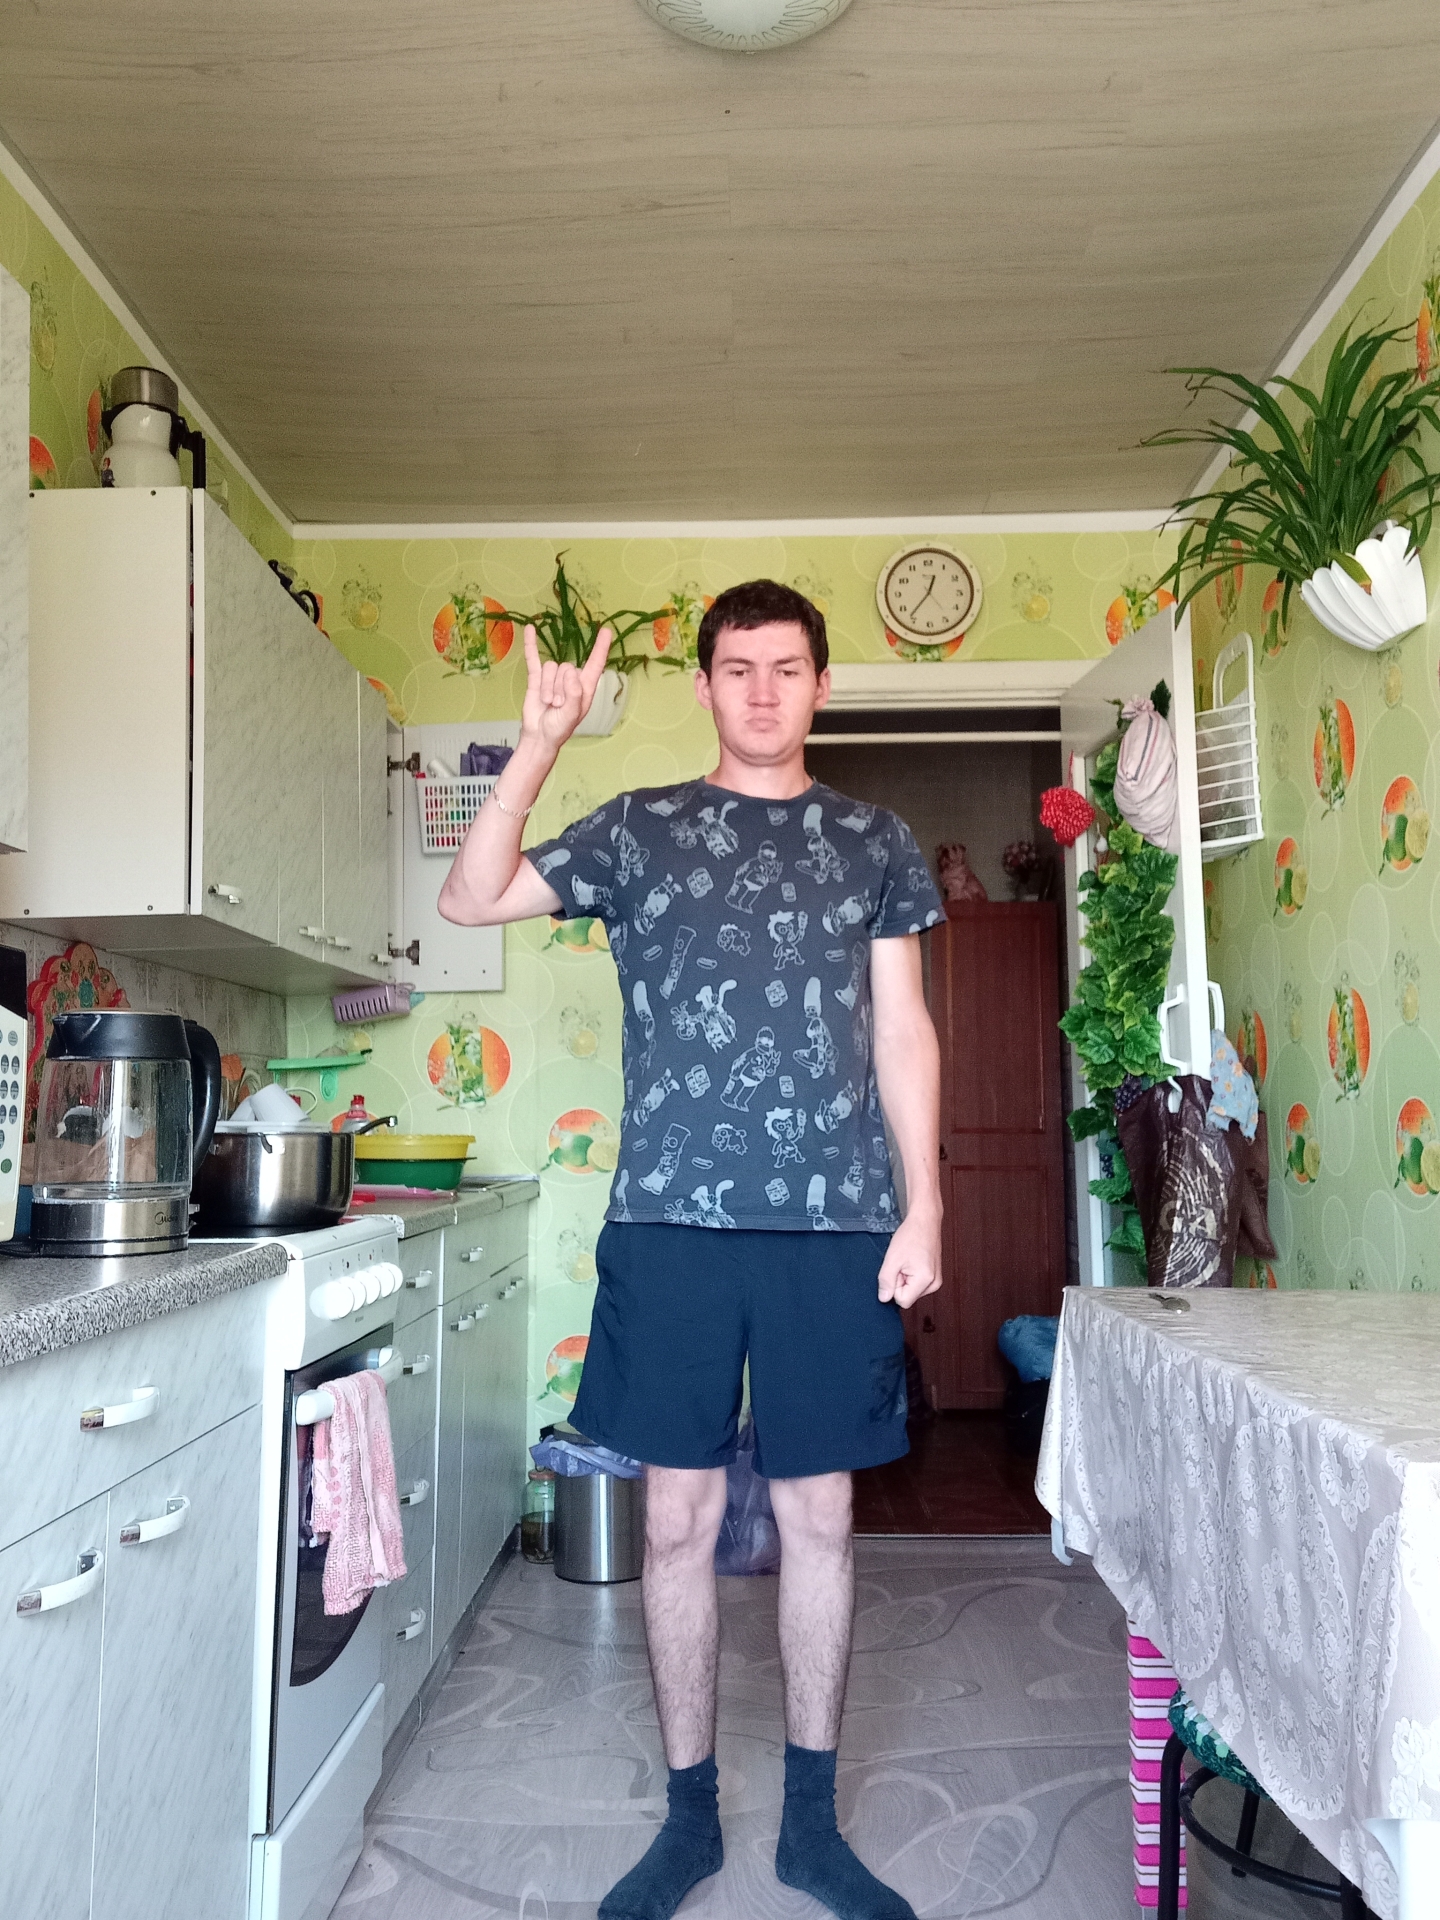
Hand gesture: rock